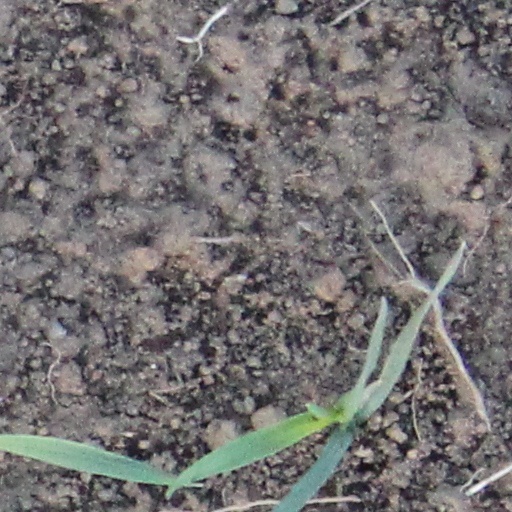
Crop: wheat